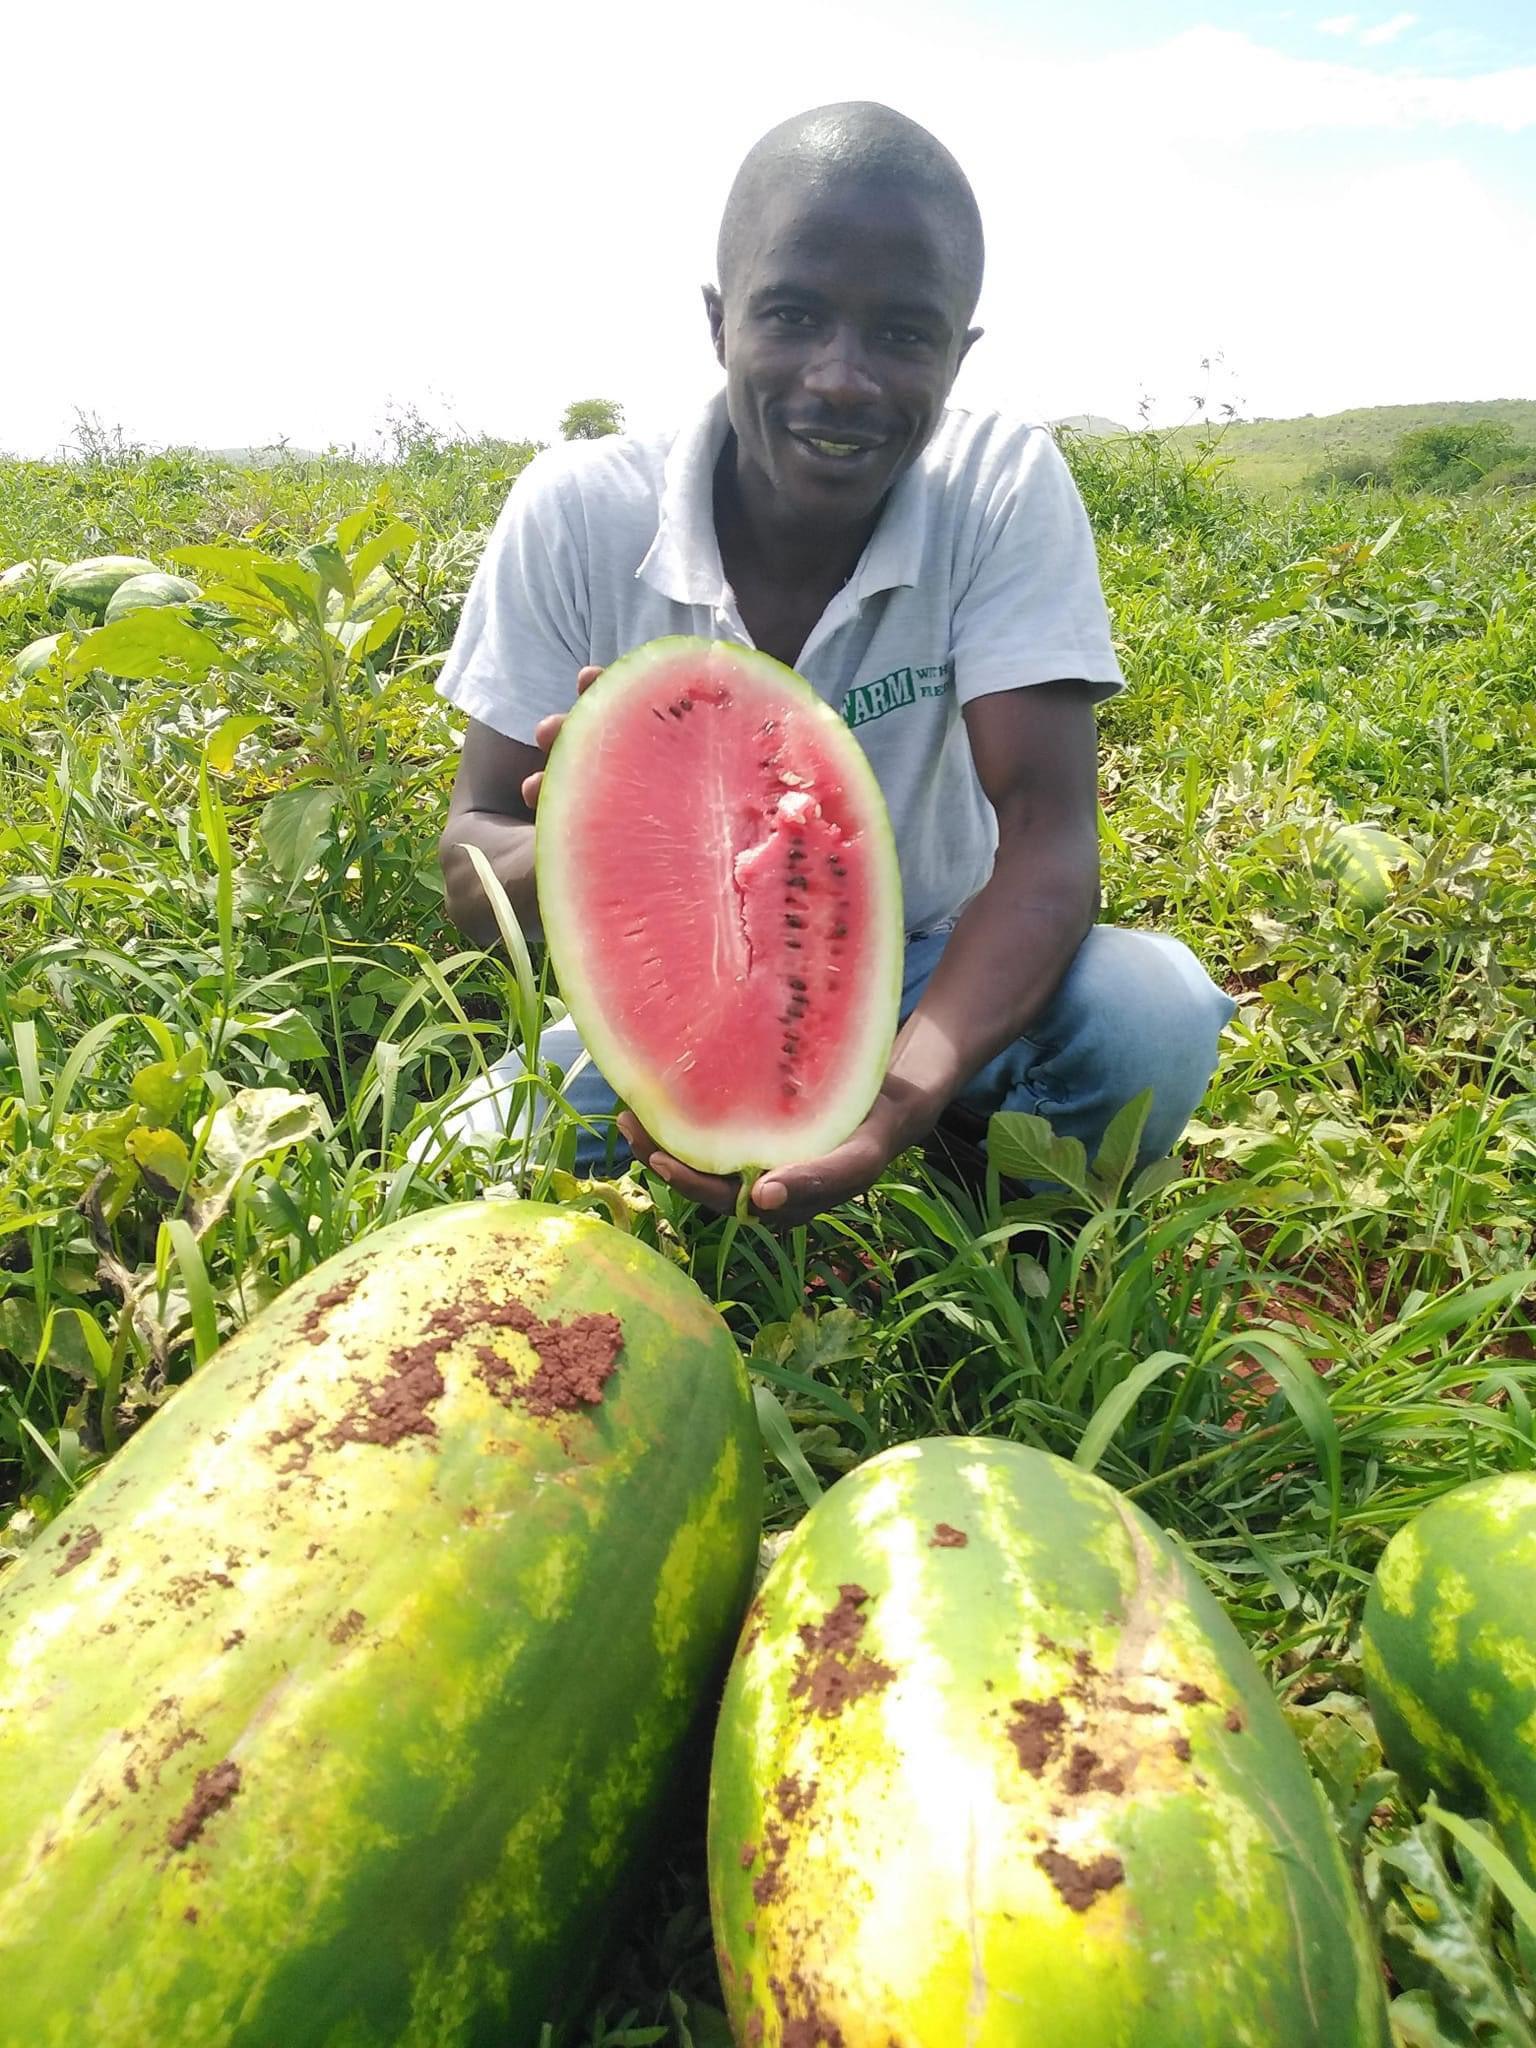
Mkulima akiwa shambani ameshikilia tikitimaji ambalo amelikata na kisha kuonyesha namna lilivyokwiva vizuri na lenye kuvutia zaidi.